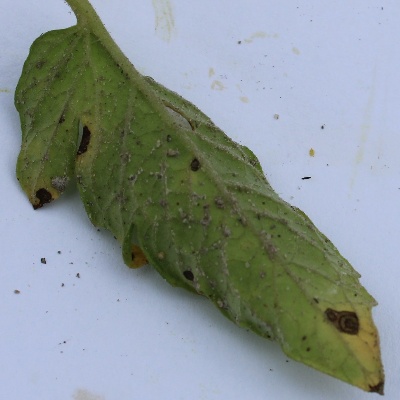
Crop: Tomato
Condition: septoria leaf spot